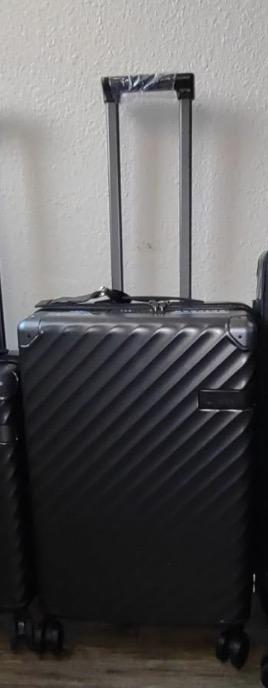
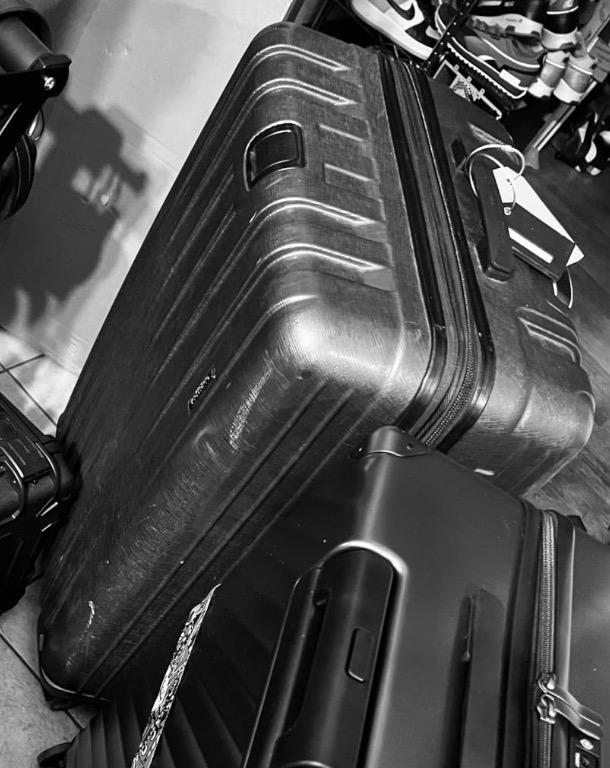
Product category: misc
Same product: yes